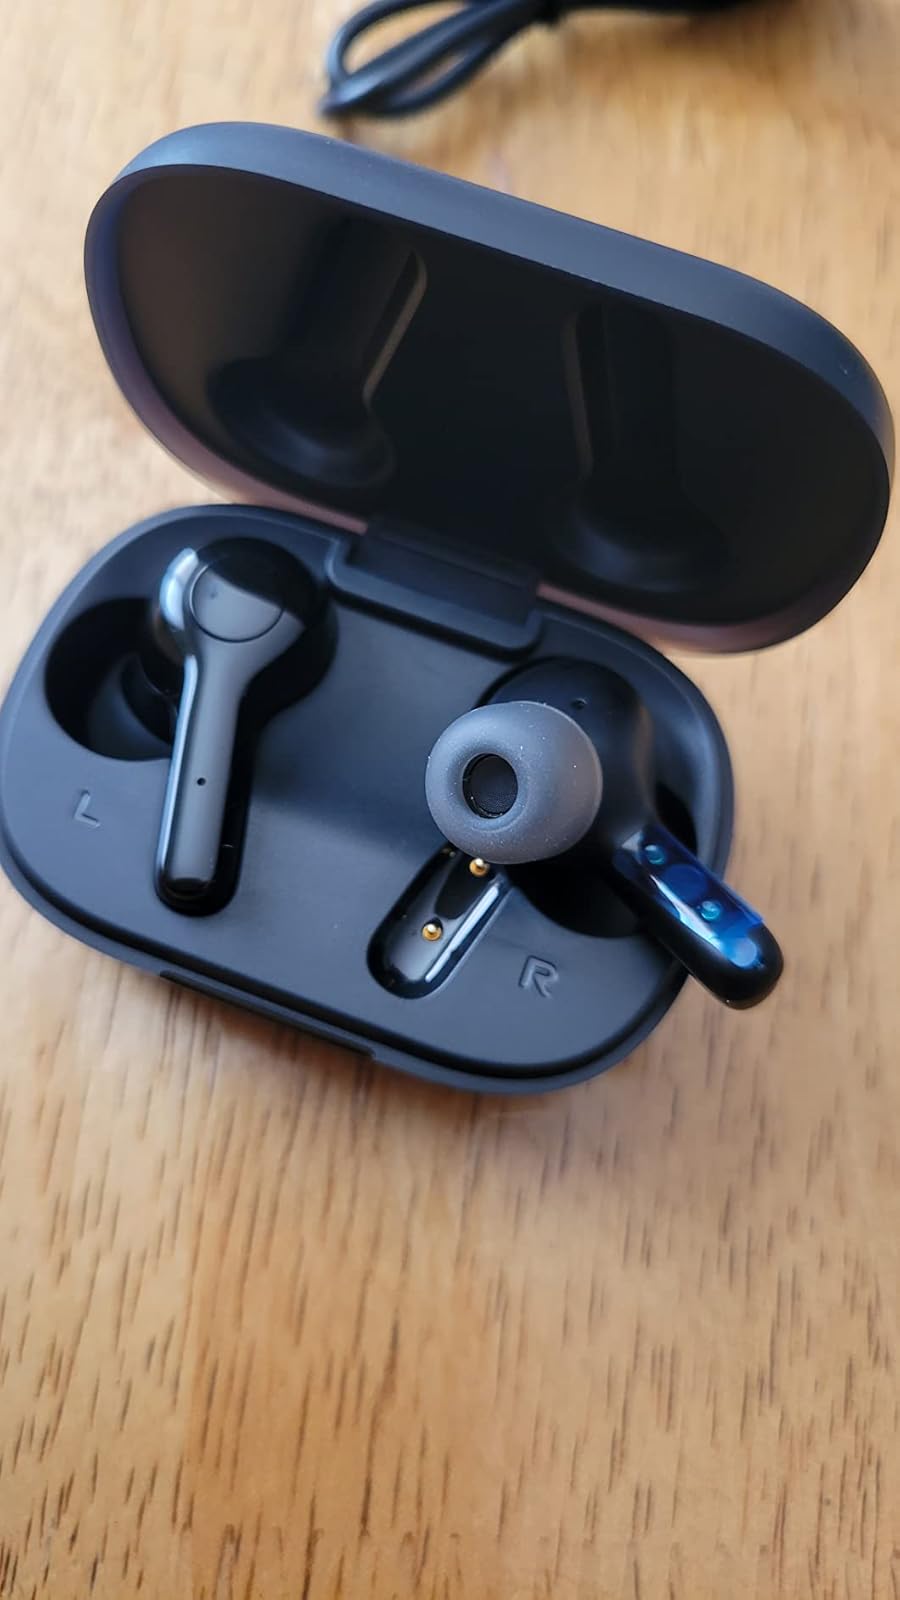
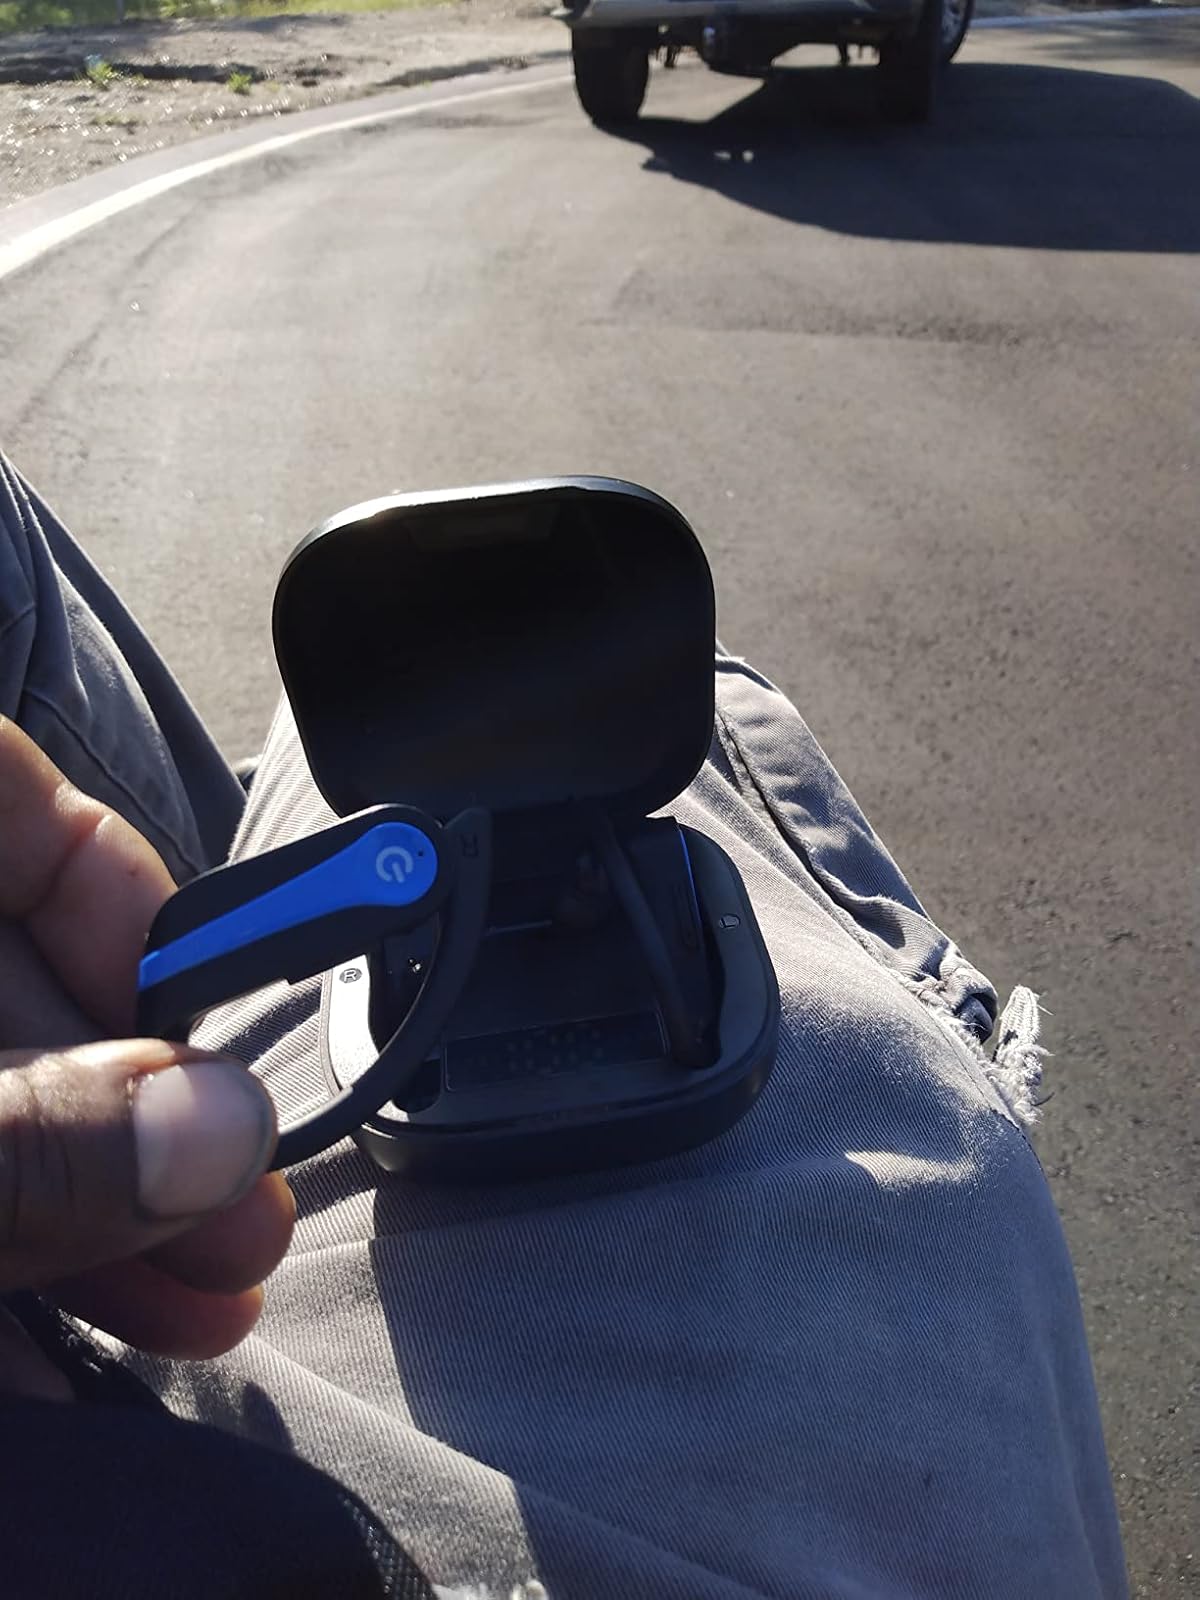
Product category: earbuds
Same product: no